Hawthorne, California

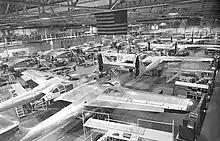
P-61s being built by Northrop Corp. during World War II in Hawthorne

As of 2022 the city is known as a center for the space industry and hosts numerous space related private companies, industries and startups. The relatively large number of aerospace engineers and technicians, history of established aerospace companies, and the presence of SpaceX has facilitated the development of space engineering industry cluster in the city. According to the city's 2021 Comprehensive Annual Financial Report, the top employers in the city are: